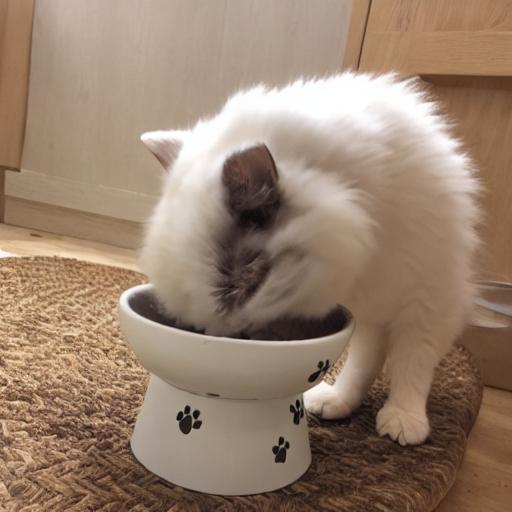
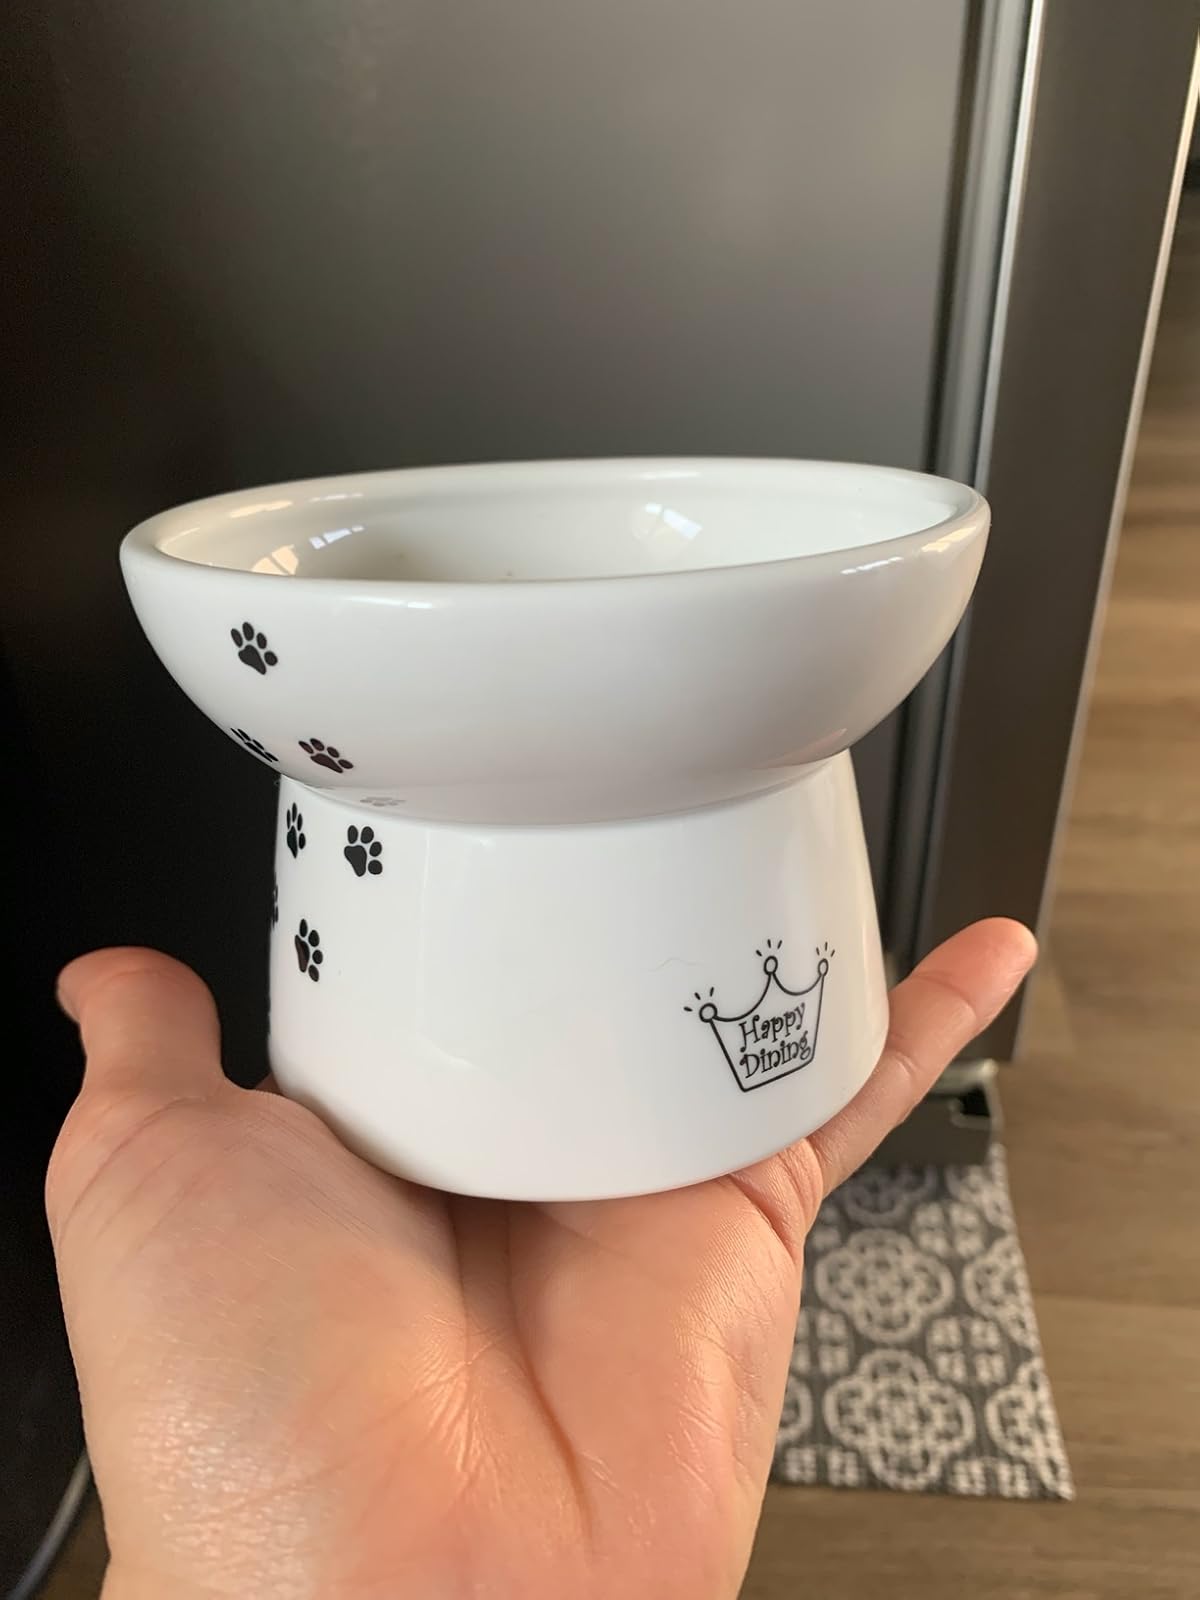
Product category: items_bowl
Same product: no